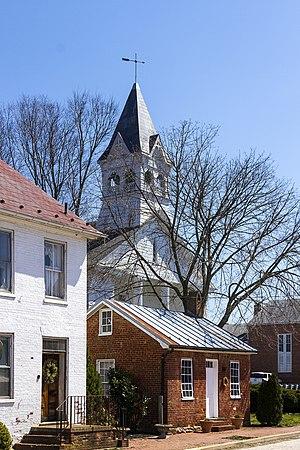
Main Street et l'ancienne église Resurrection Reformed Church, Burkittsville, Maryland, États-Unis